Shining Ark

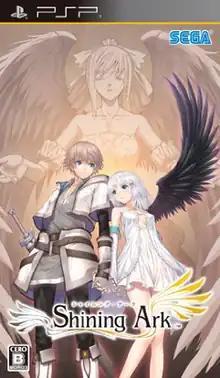

is a role-playing video game developed by Media.Vision and published by Sega for the PlayStation Portable. It is the fifth "Shining" game with characters designed by Tony Taka. It was released on February 28, 2013 in Japan.